Kerala

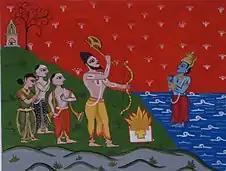
A painting depicting Parashurama, surrounded by settlers, commanding Varuna (the Hindu god of water) to part the seas

In stories of the Dashavatara from Hindu mythology, the lands of Kerala were recovered from the sea by the axe-wielding warrior sage Parashurama, the sixth avatar (incarnation) of Vishnu. As a result, Kerala is traditionally referred to as "Parashurama Kshetram" ("The Land of Parashurama"). According to legend, Parashurama threw his axe across the sea, and the water receded to the point where it landed. This land that emerged extended from Gokarna to Kanyakumari. The land that emerged was saline and uninhabitable, so Parashurama invoked the snake king Vasuki, who spat holy poison to purify the soil, transforming it into fertile land. Out of respect, Vasuki and all snakes were appointed as guardians of the land. The legend was expanded and codified in the 17th or 18th century text "Keralolpathi". It links the origin of early Kerala institutionssuch as land tenure and administrationto Parashurama's story. In medieval times, the Chera king Chenkuttuvan may have emulated the Parashurama tradition by throwing his spear into the sea to symbolise his lordship over it.